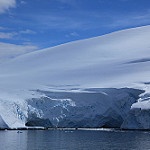
Label: glacier